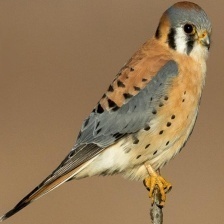
Species: AMERICAN KESTREL
Scientific name: FALCO SPARVERIUS